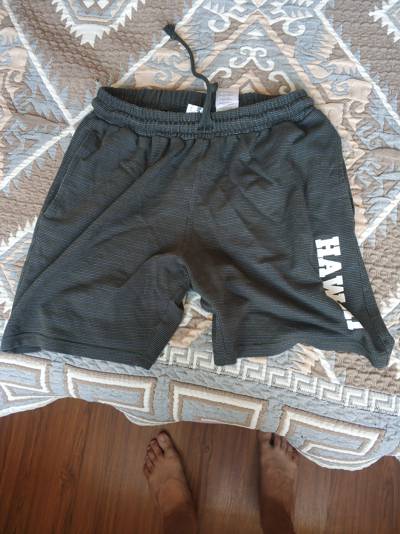
Waste category: clothes